Diplomat chess

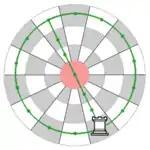
Rook movement

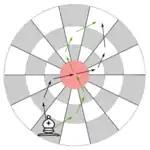
Bishop movement

The rook, bishop, horse (knight) and king move as in orthodox chess. The movement through the center is illustrated by the figure. From the center, a rook and a bishop can reach any square on the board. A horse in the center can reach any square in the two inner rows (2 and 3). The rook is not allowed to do a "null move", i.e. to move 360° around the board back to the same square in one move.